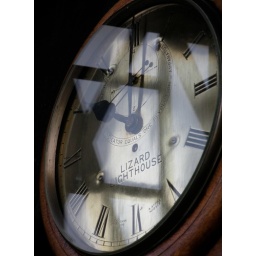
This clock is situated at the top of lizard lighthouse in cornwall, and the reflection is part of the working light.